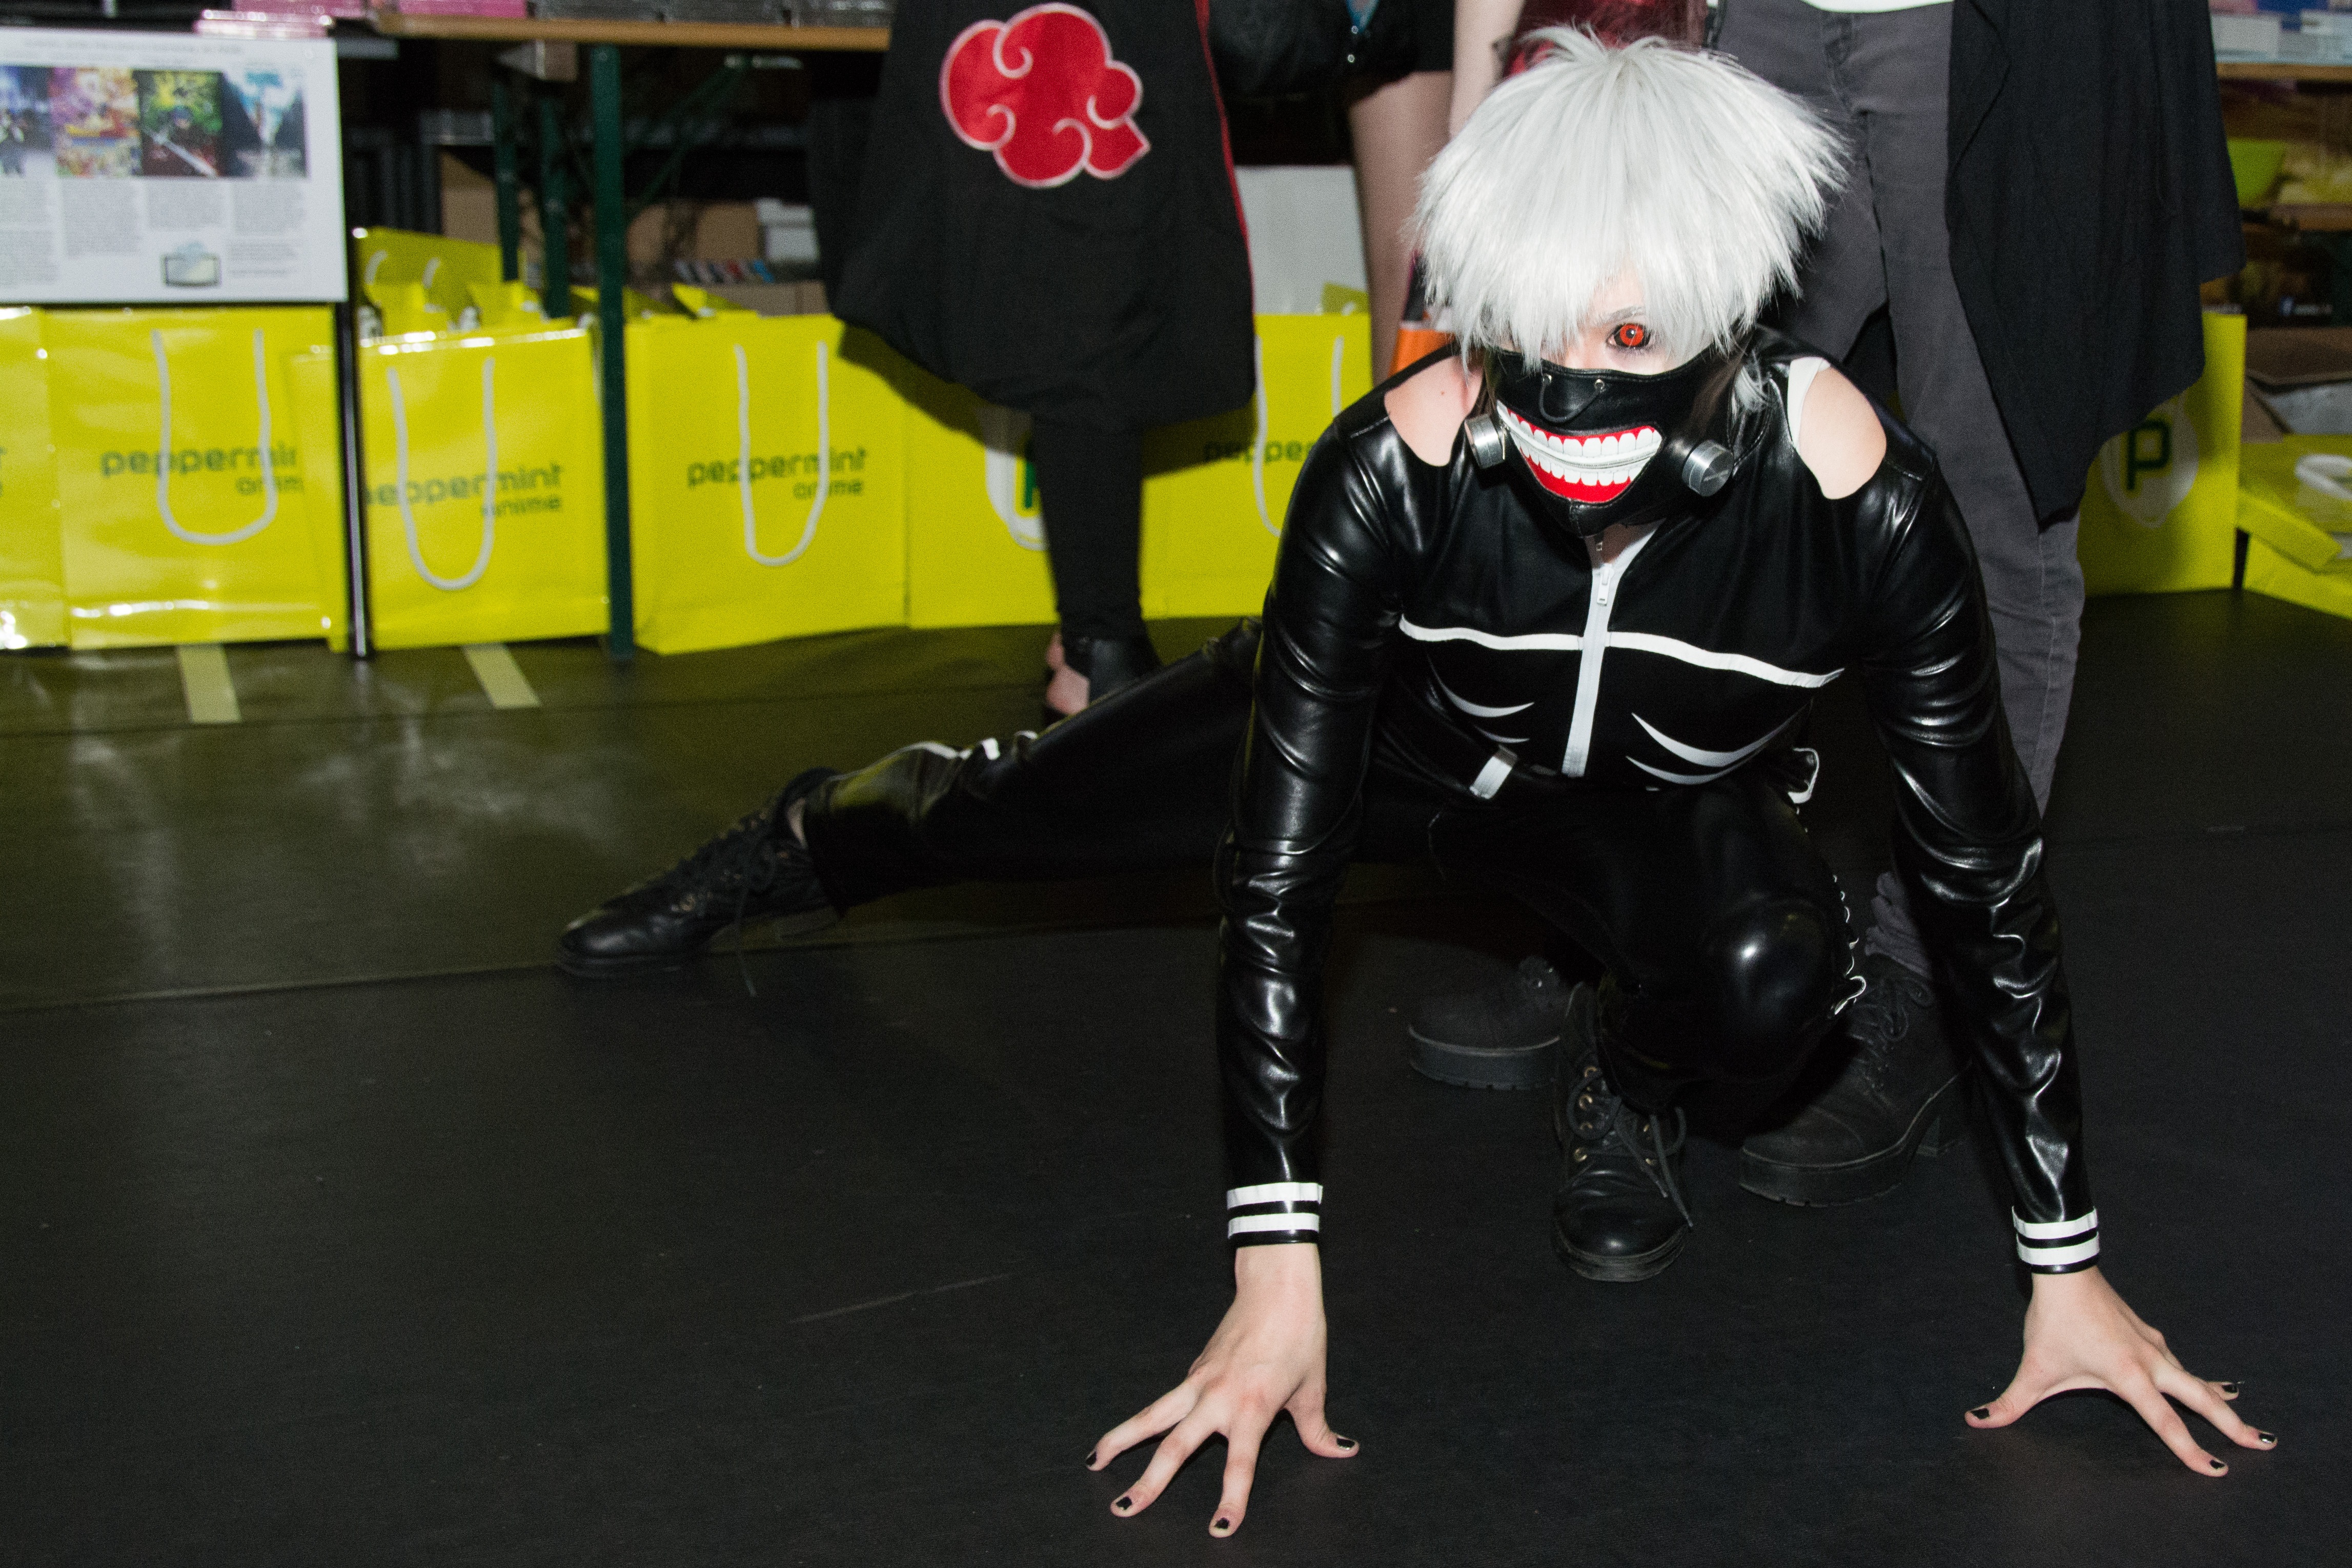
clothing, cosplay, event, costume, anime, comic, manga, panel, convention, dress up